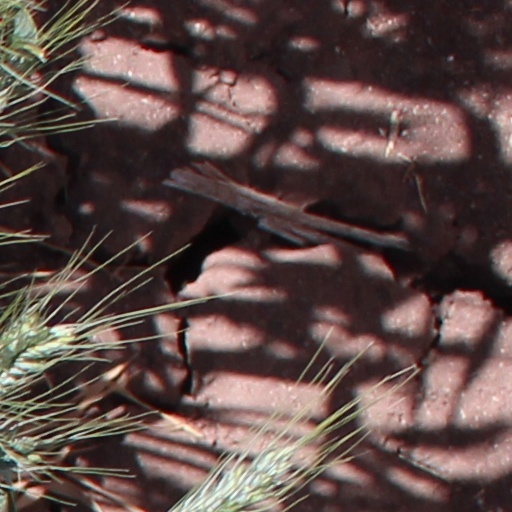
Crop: wheat